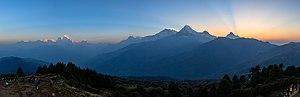
Le district de Myagdi – en népalais : म्याग्दि जिल्ला – est l'un des 75 districts du Népal. Il est rattaché à la zone de Dhawalagiri et à la région de développement Ouest. La population du district s'élevait à 113 641 habitants en 2011.